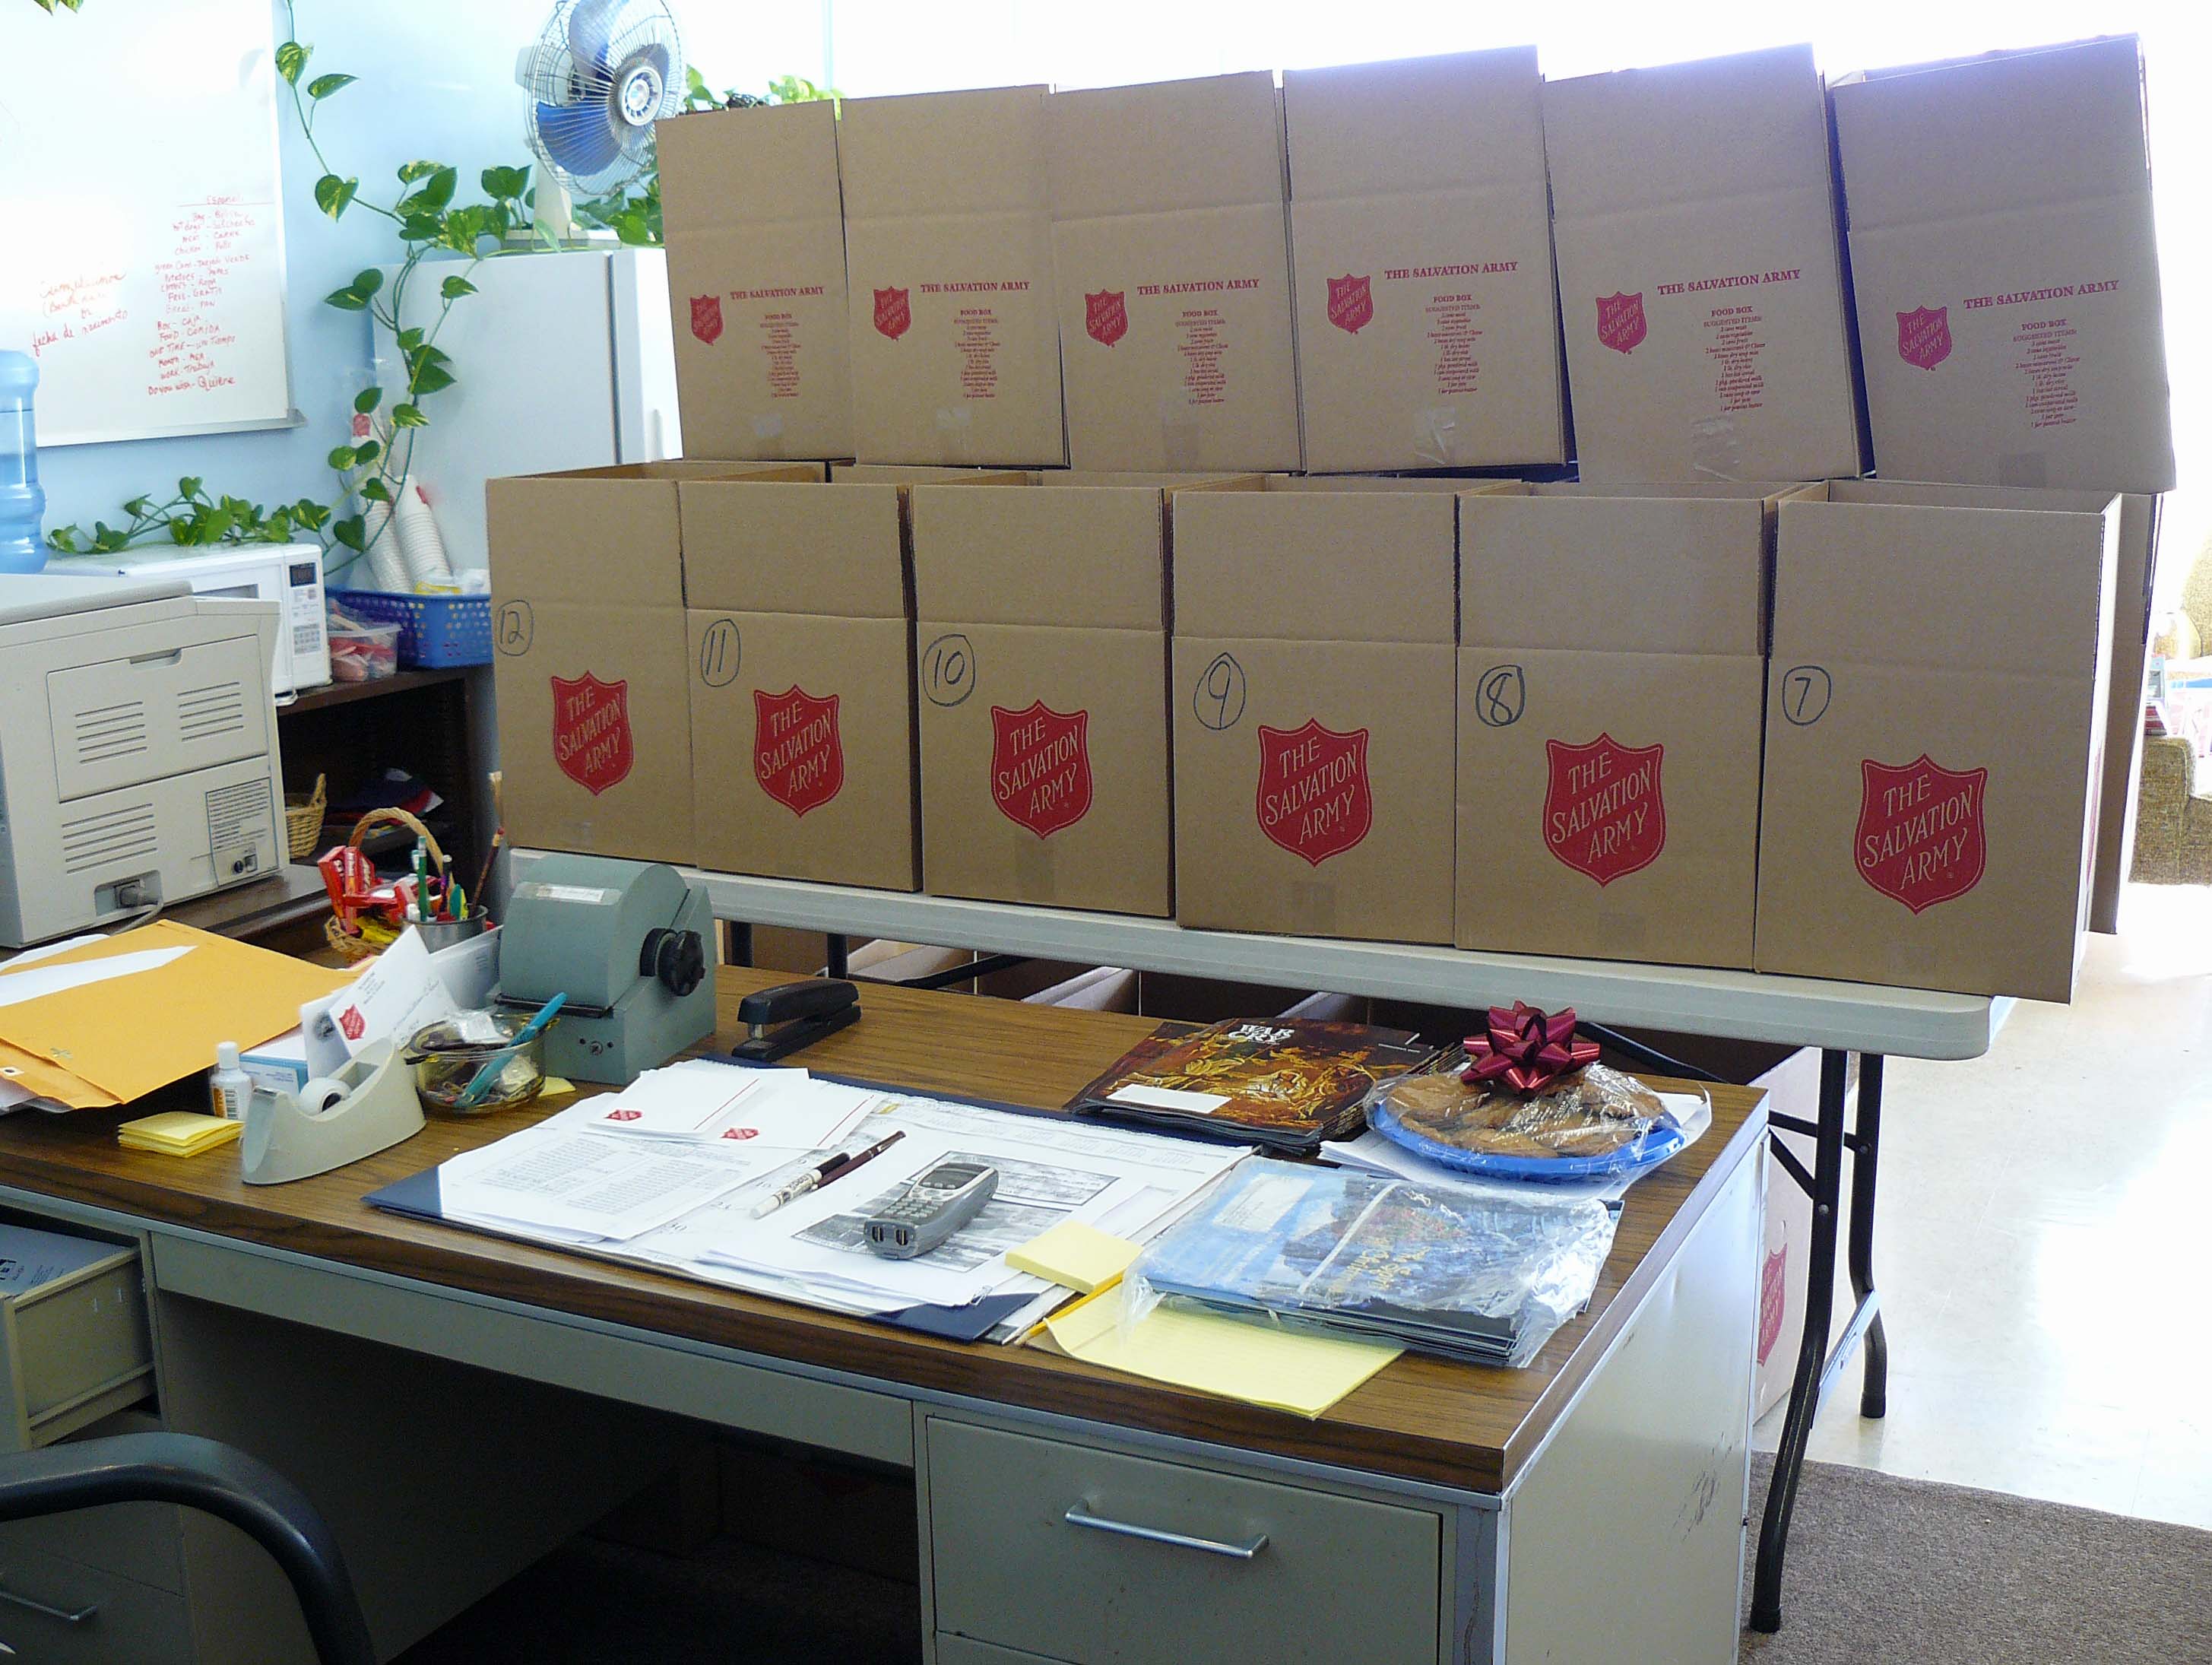
furniture, room, classroom, interior design, product, joycecory, docentjoyce, salvationarmy, morrobaysalvationarmy